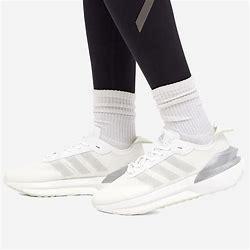
Brand: Adidas
Model: Avryn